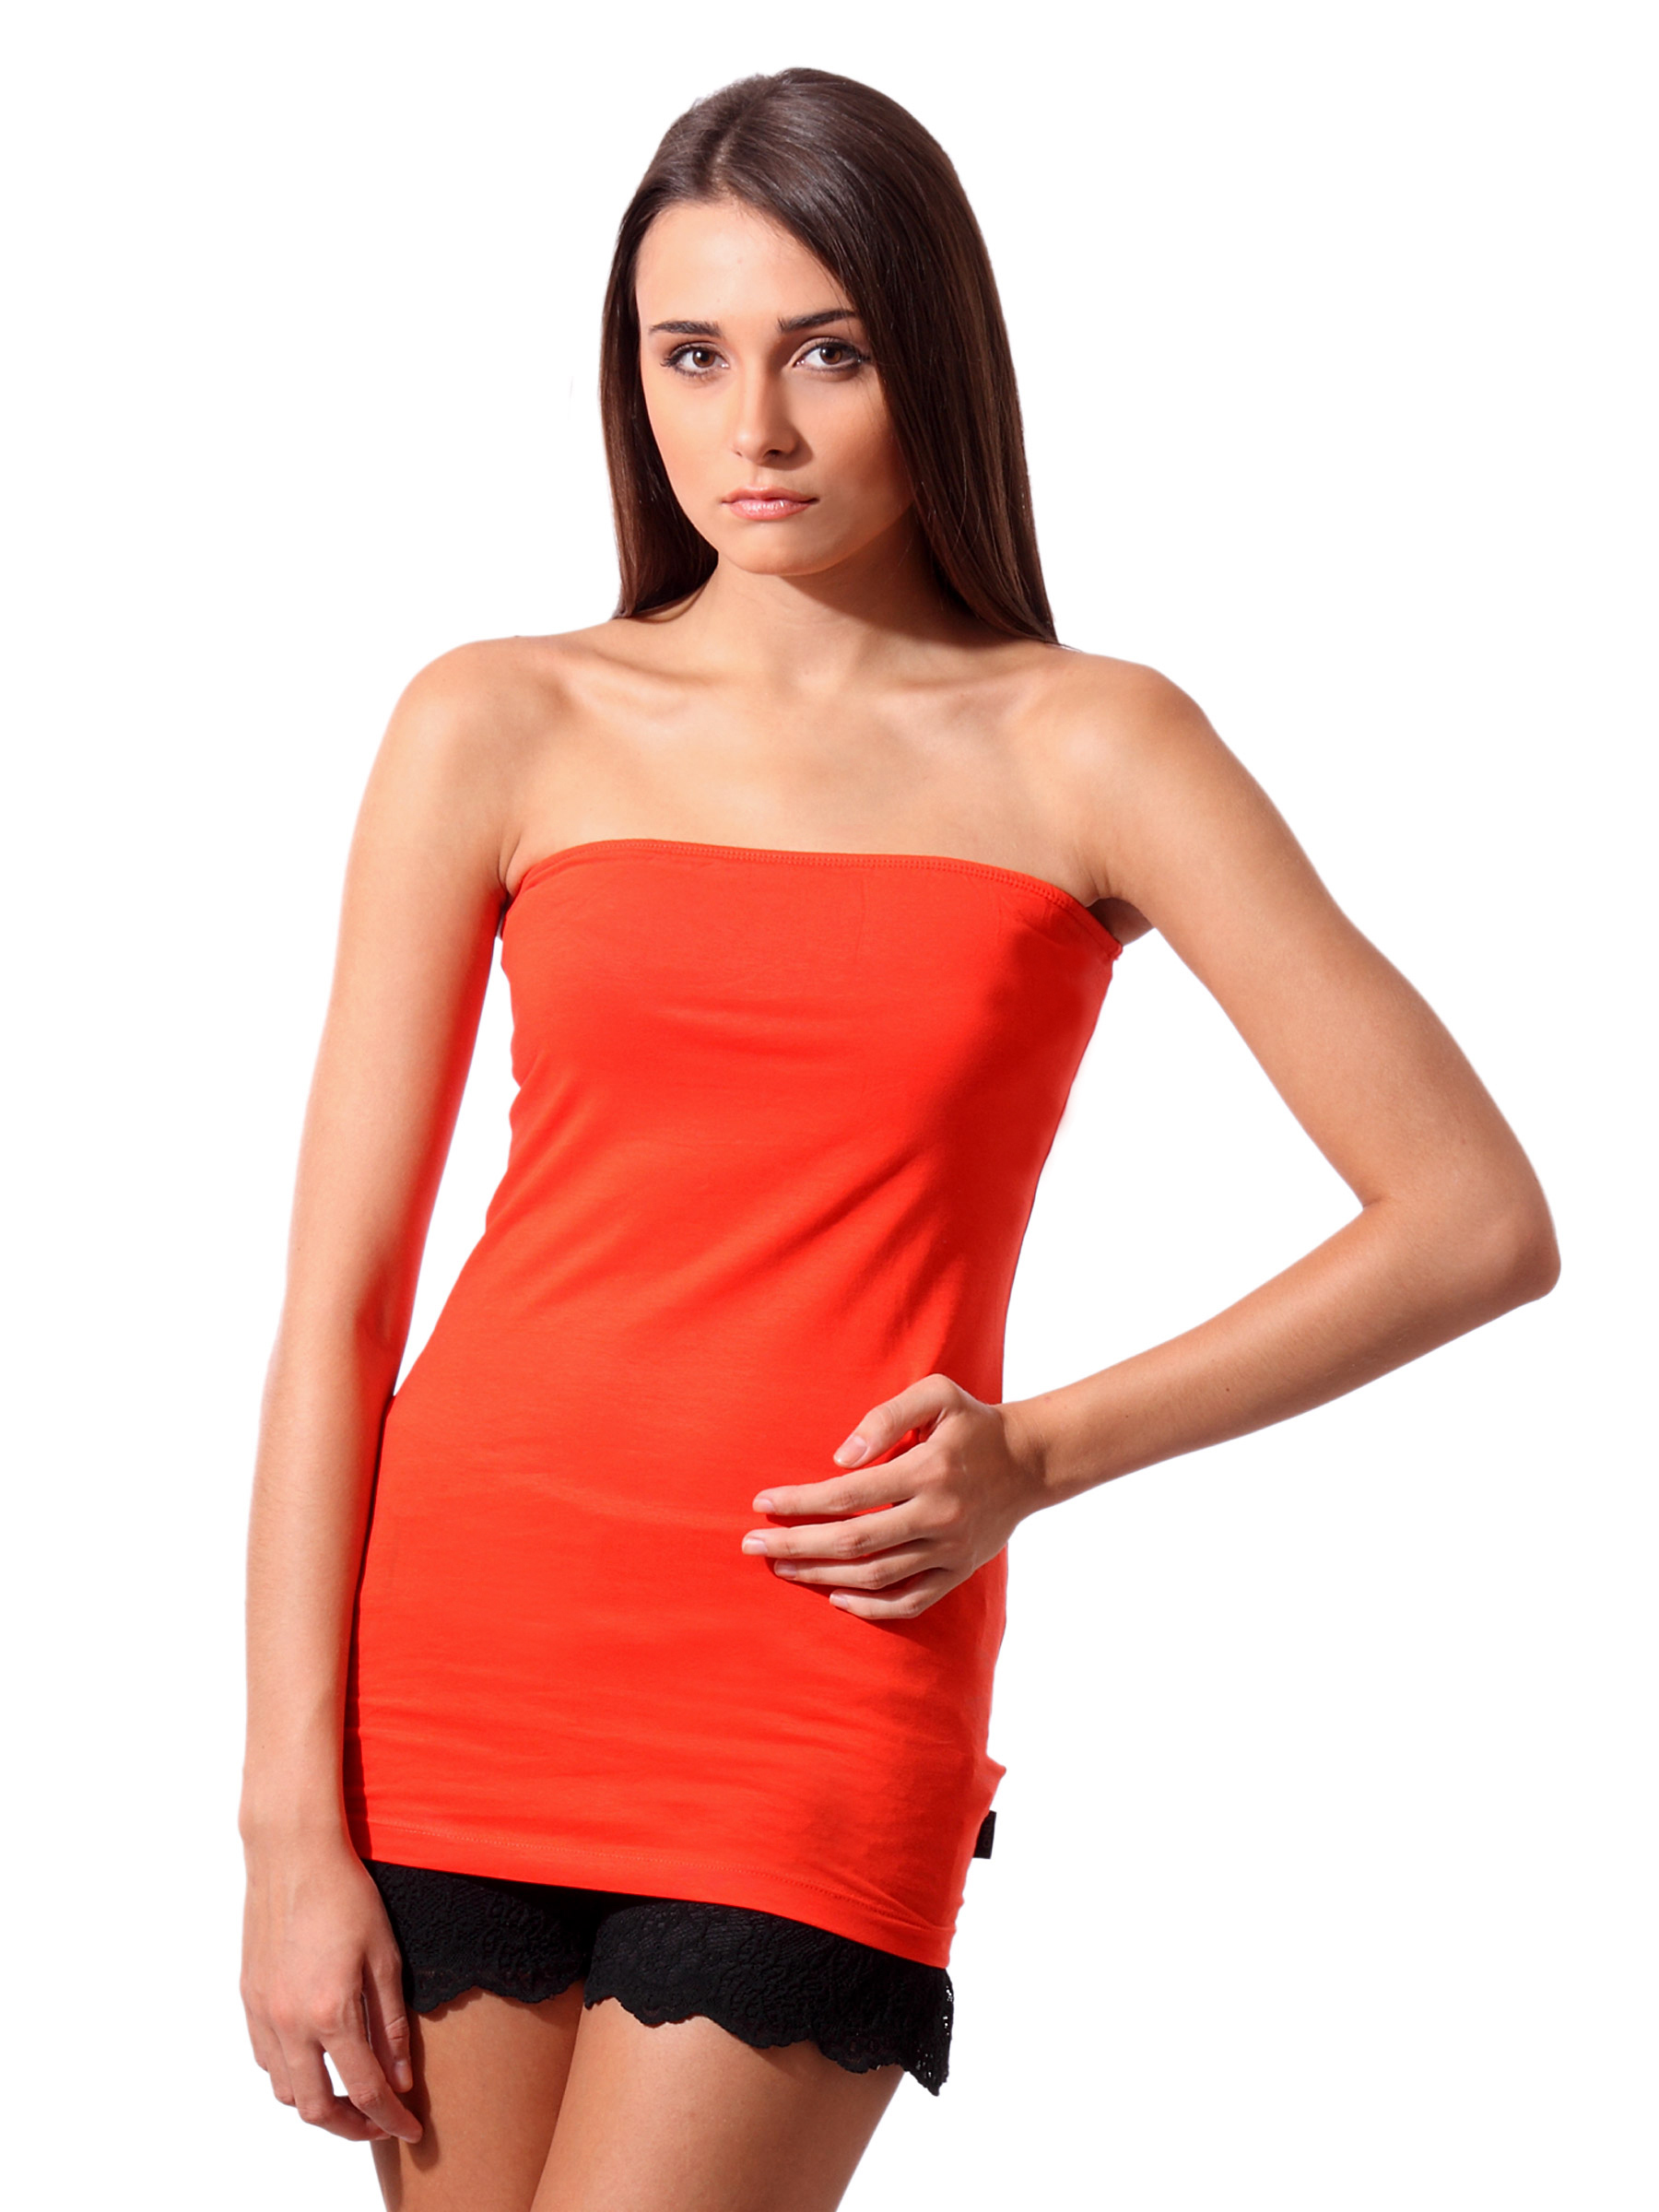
ONLY Women Red Live Love Tube Top
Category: Apparel / Topwear / Tops
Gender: Women
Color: Red
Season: Summer 2012
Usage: Casual